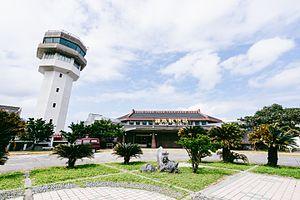
L'aérodrome de Lutao, en chinois 綠島機場, est l'aéroport desservant l'île Verte, Taïwan.